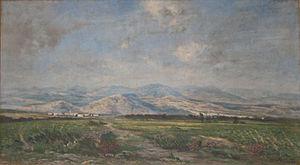
Marie-Guillaume Charles Le Roux, dit Charles Le Roux, né le 25 avril 1814 à Nantes et mort dans la même ville le 27 février 1895, est un peintre paysagiste et homme politique français.